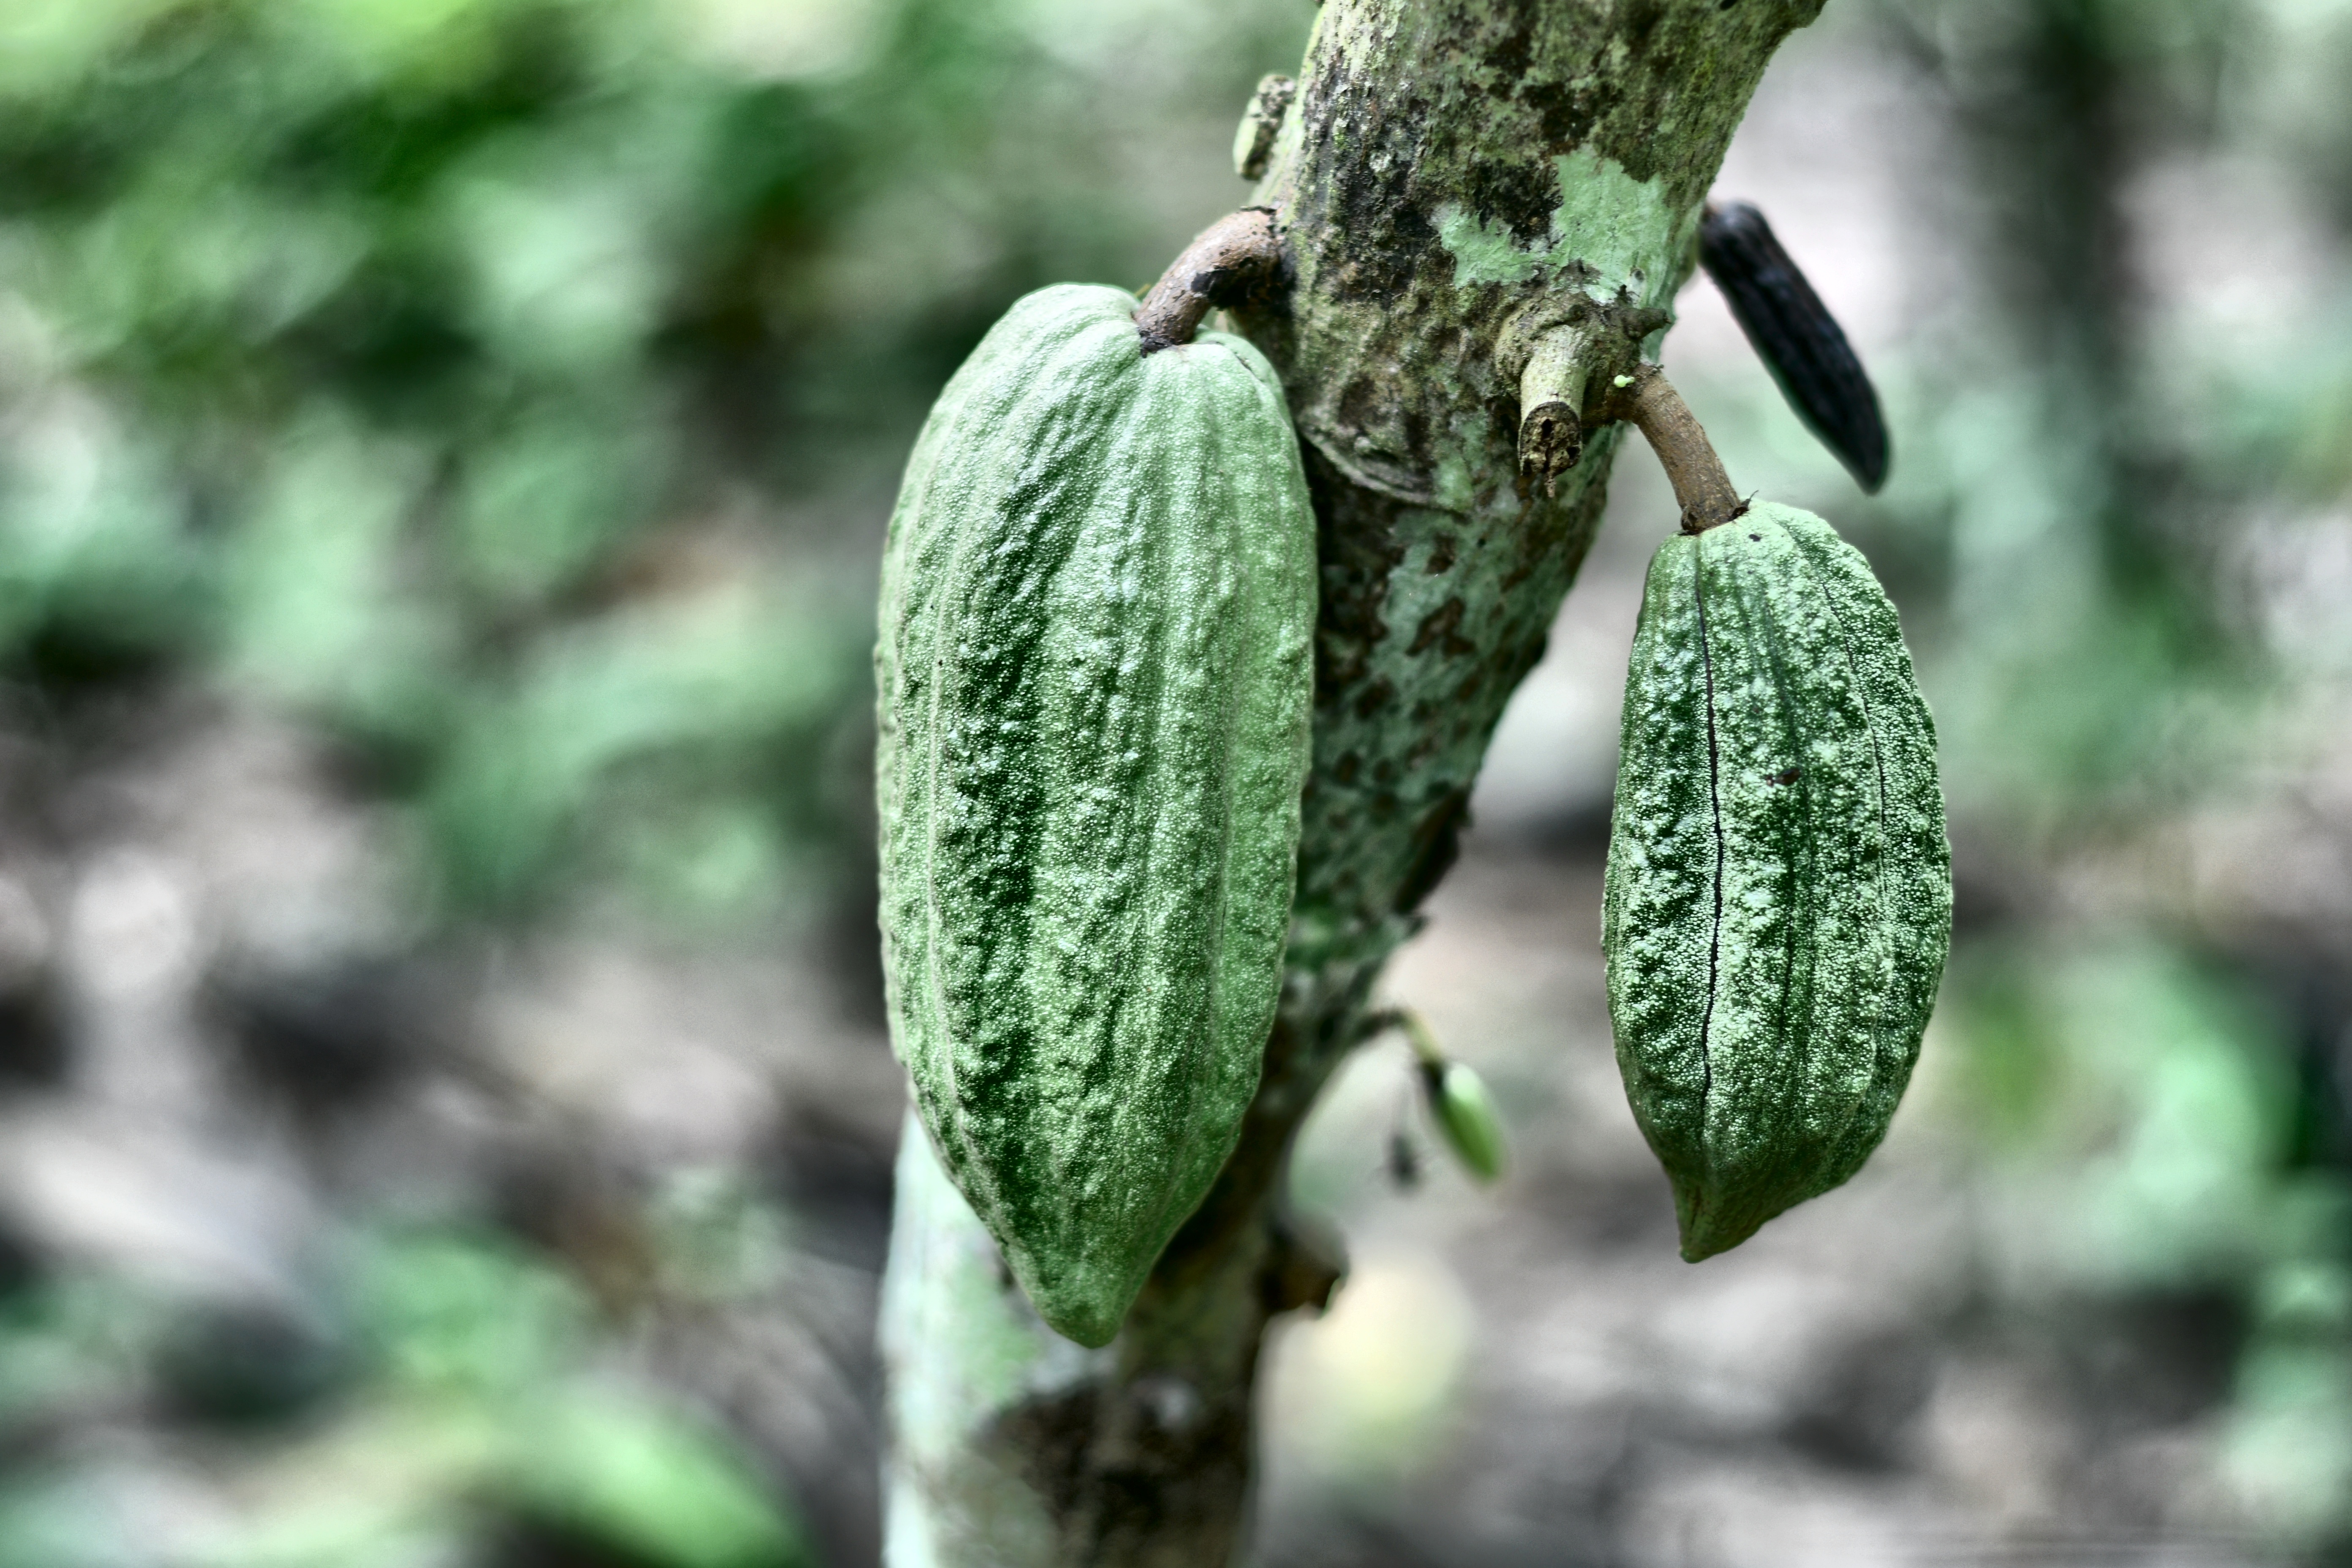
Maturity: unmature
Variety: Angoleta